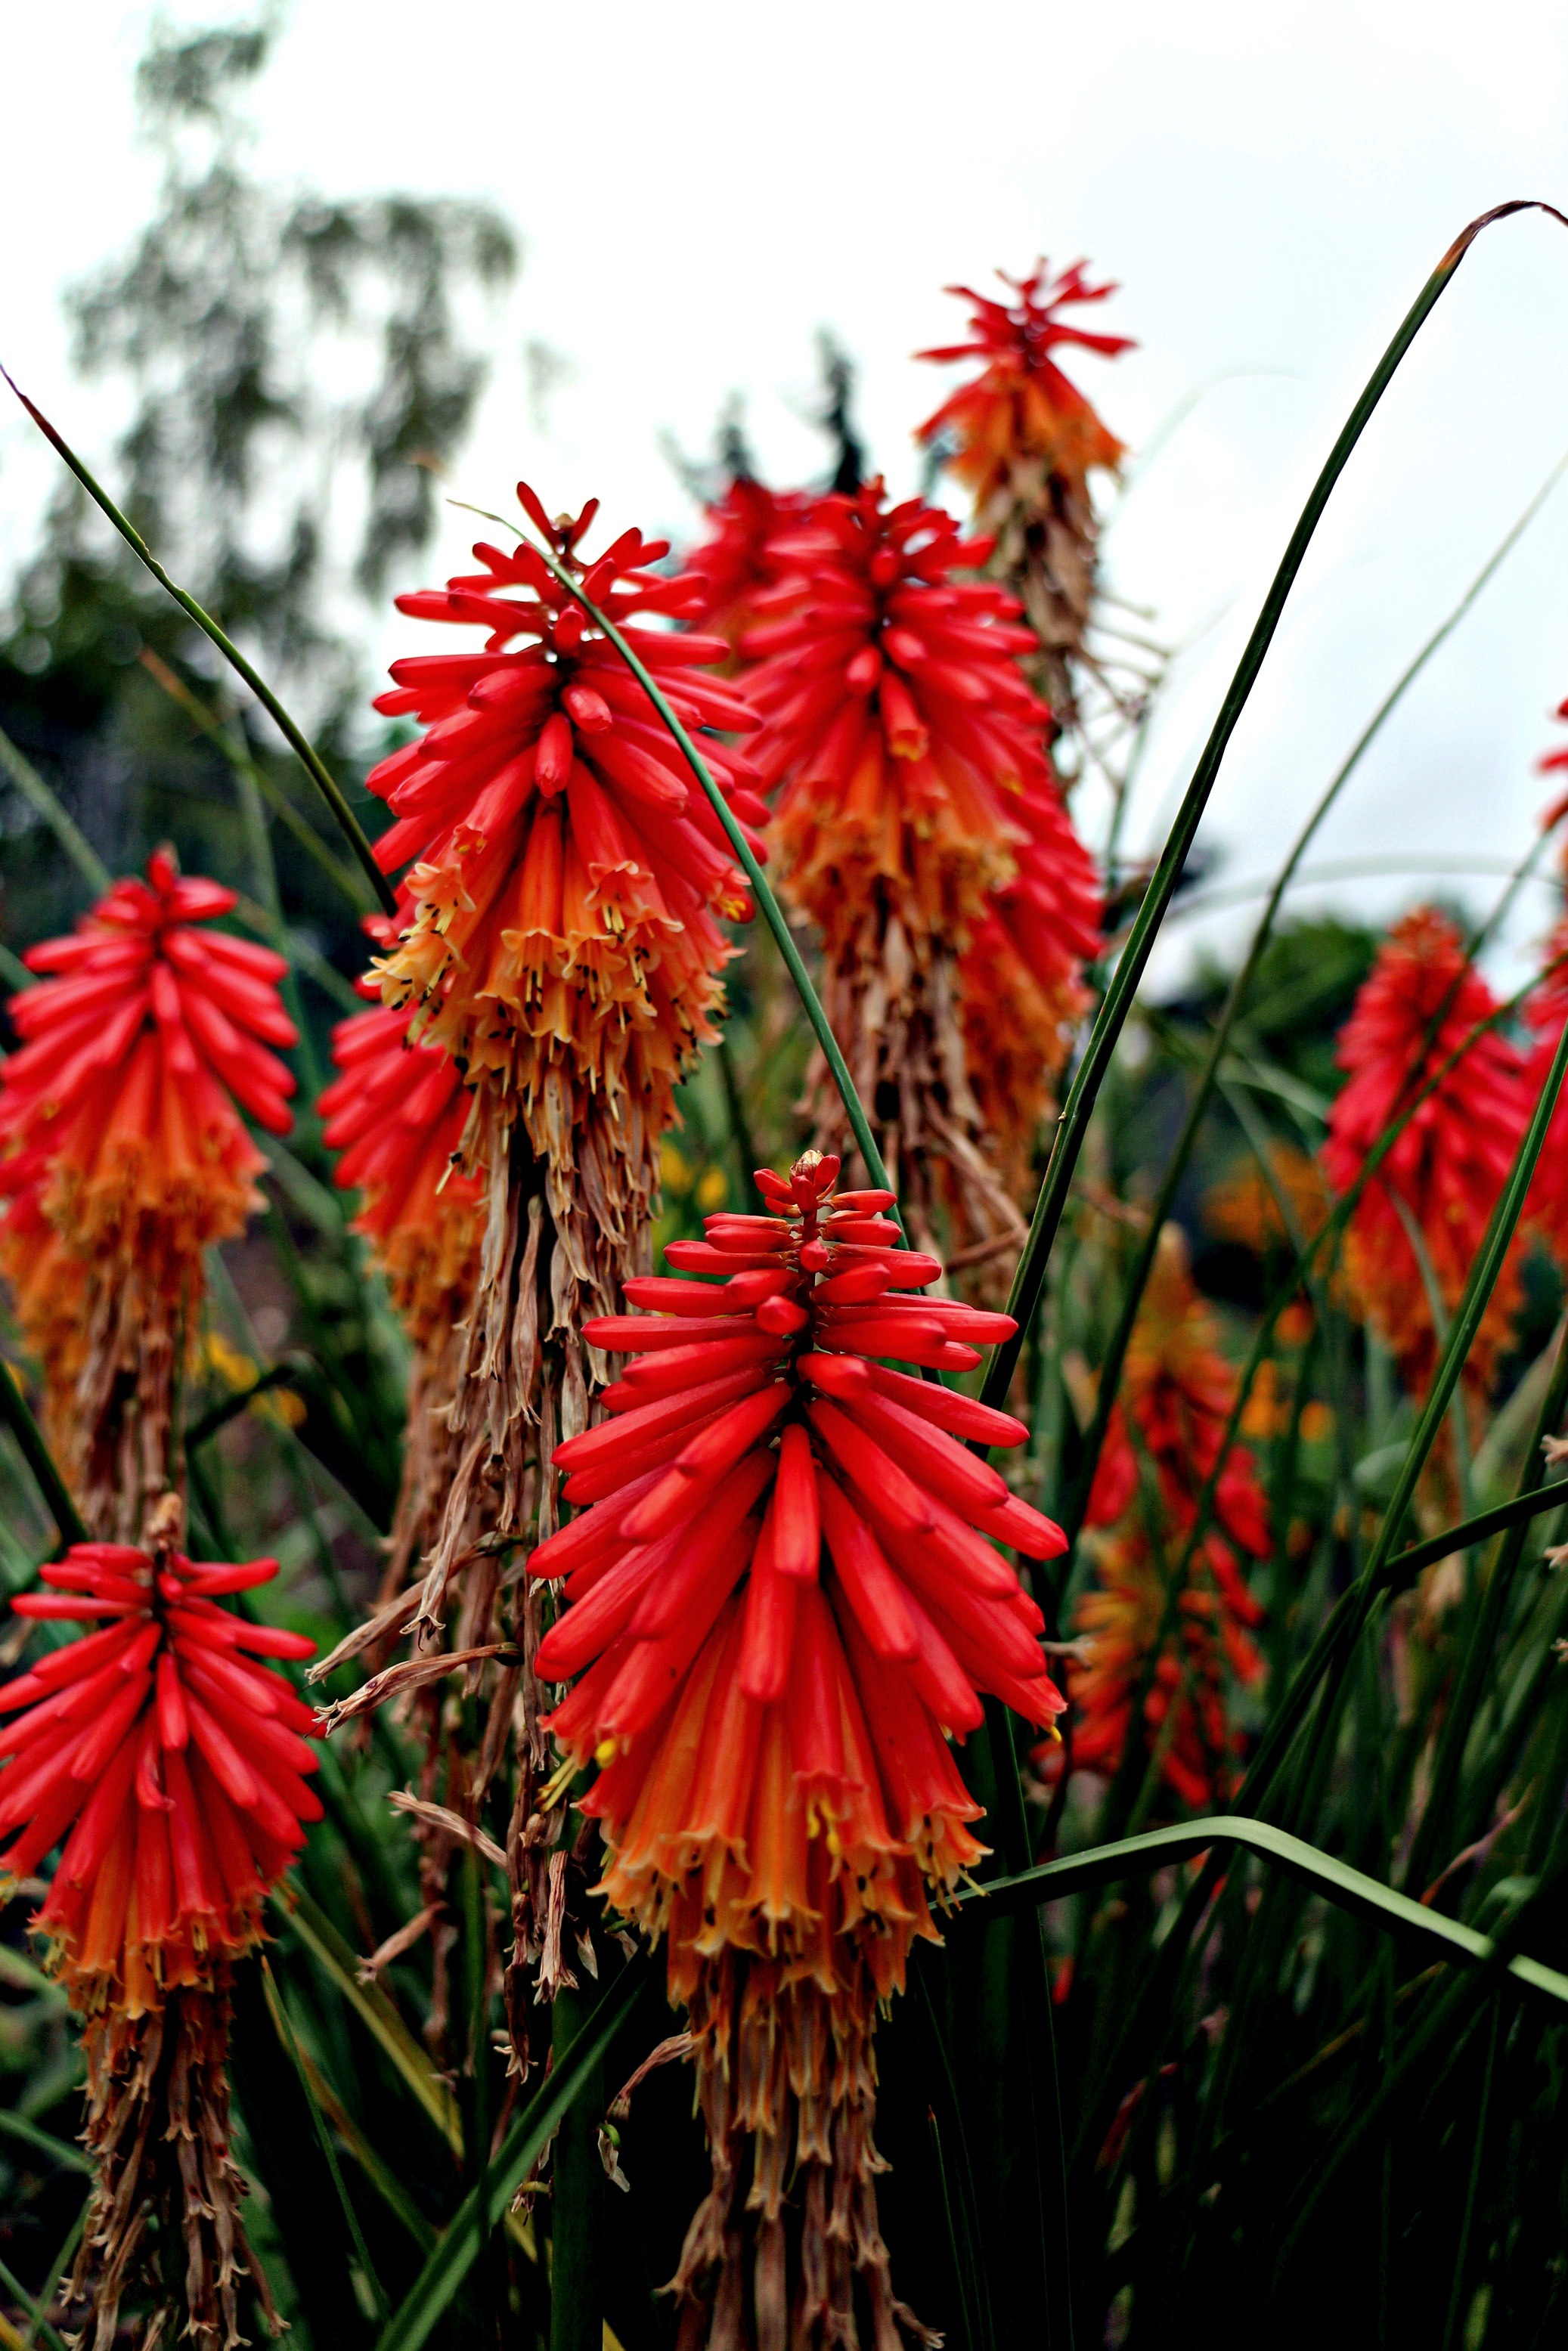
nature, light, plant, flower, bloom, summer, orange, red, color, natural, autumn, botany, blooming, colorful, garden, flora, botanical, wildflower, daylight, day, kniphofia, macro photography, flowering plant, torch lily, plant stem, land plant, redhot poker